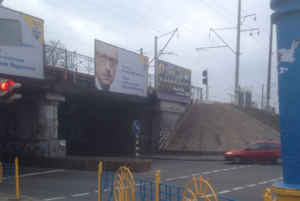
Parlamentsvalget i Ukraine 2014
Valgplakater i Kiev den 23. oktober 2014
Valgplakater i Kiev den 23. oktober 2014
Parlamentsvalget i Ukraine 2014 fandt sted den 26. oktober 2014. Det er et ekstraordinært valg, igangsat af præsident Petro Porosjenko den 25. august 2014.